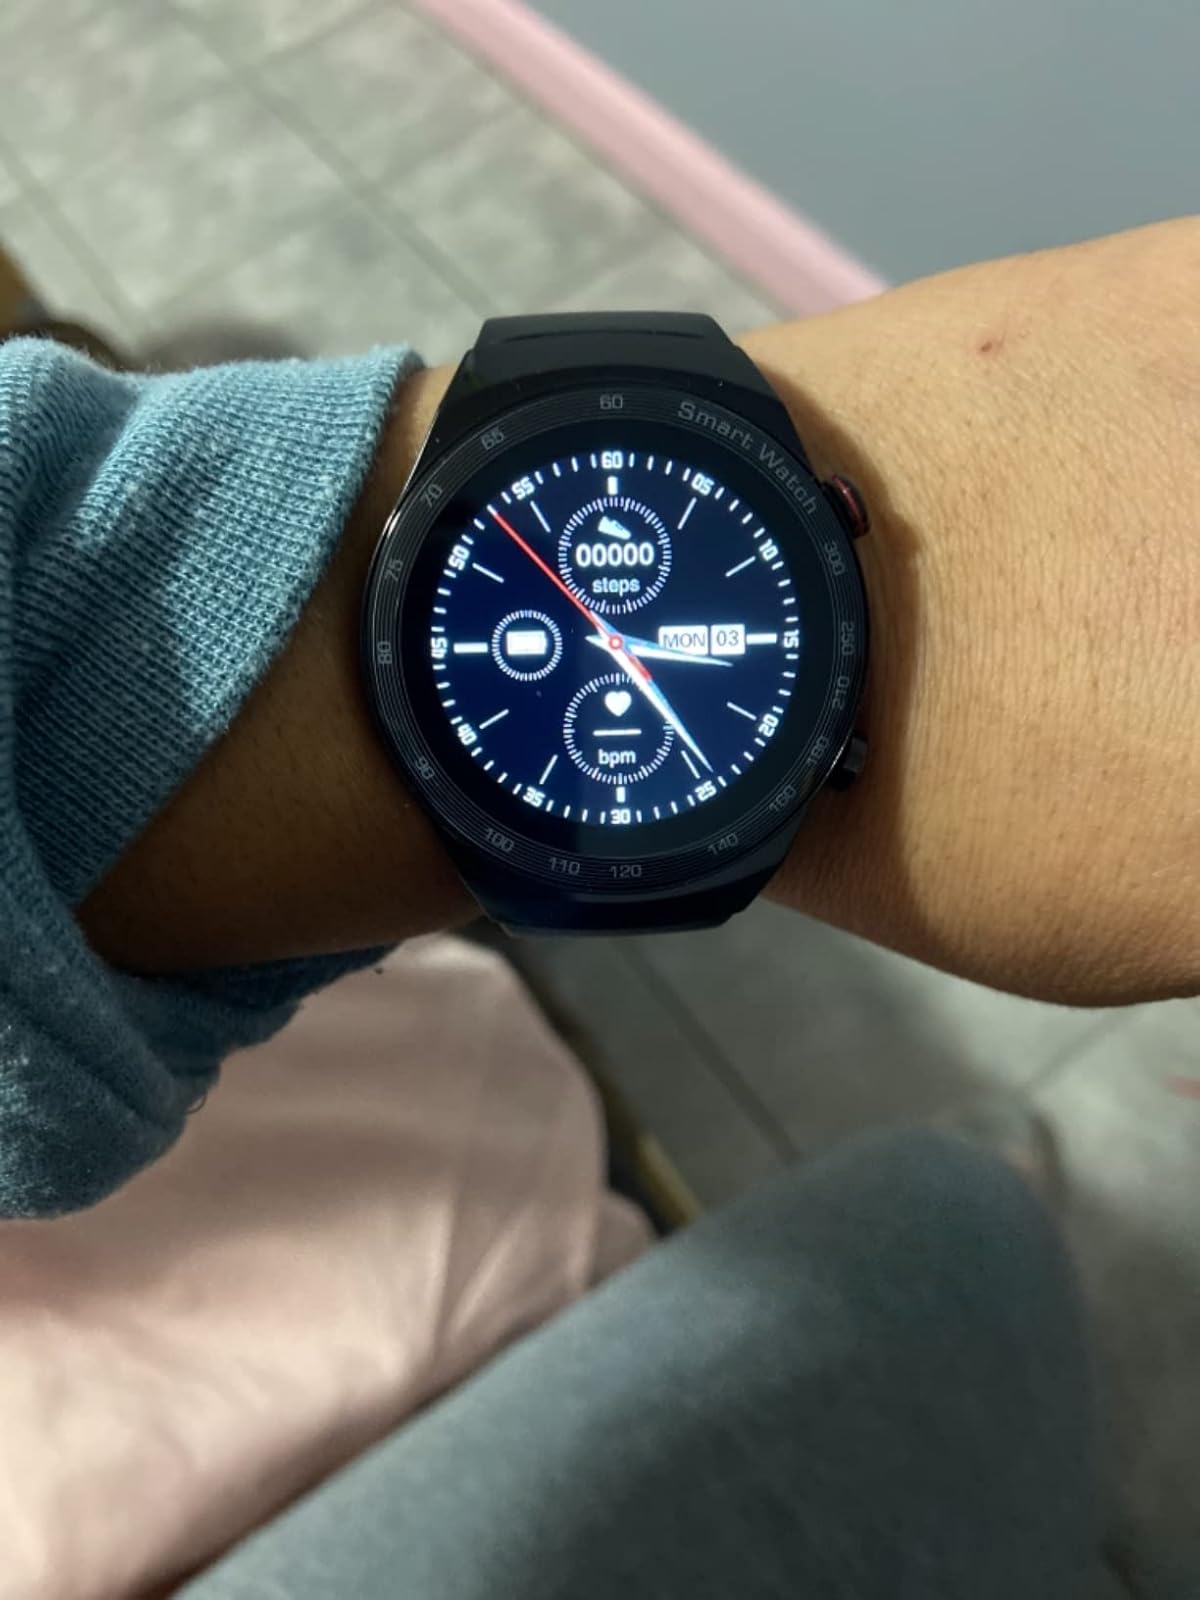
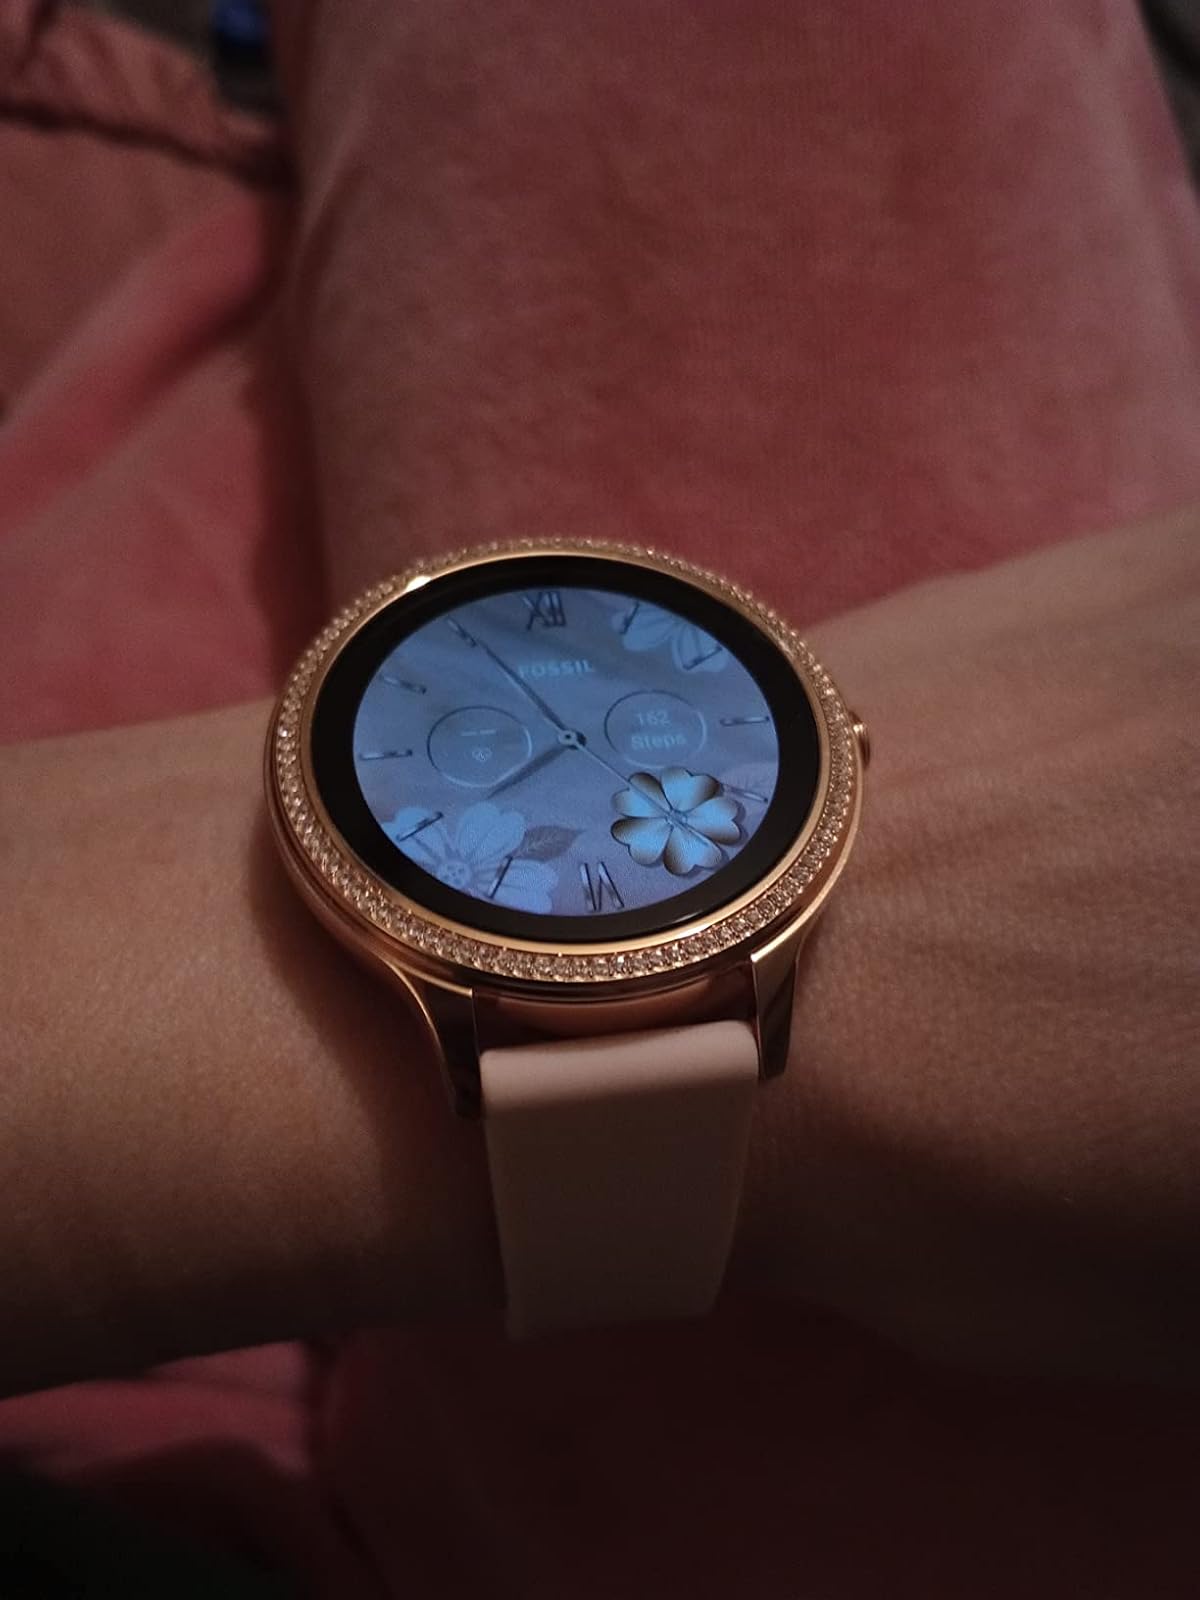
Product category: smartwatch
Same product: no